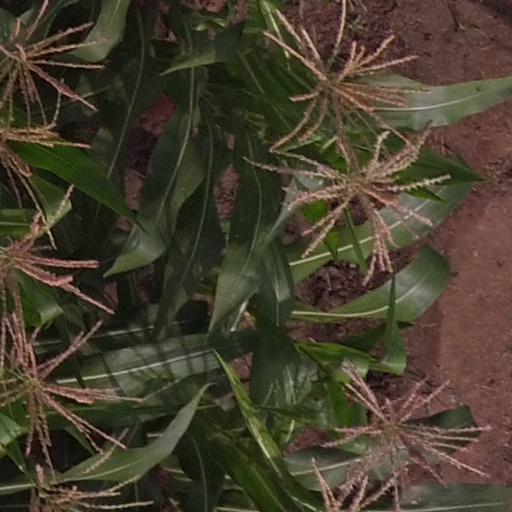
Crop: maize; corn